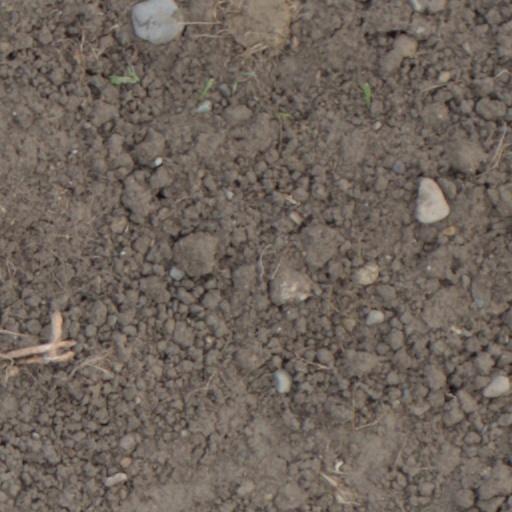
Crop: wheat